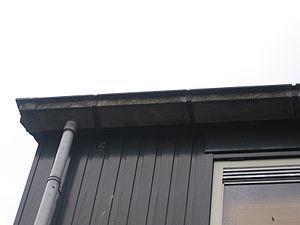
Une gouttière est un ouvrage de collecte des eaux pluviales disposé à l'égout d'un toit. Elle diffère d'un chéneau par la nature discontinue de son support. Le chéneau est posé sur une fonçure faite généralement de voliges ou de frises jointives, quelquefois de plâtre. La gouttière est portée par des crochets dont les profils caractérisent des façons régionales.